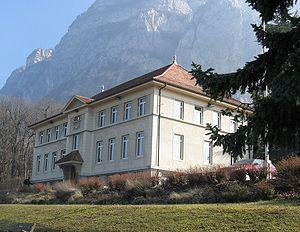
L'Église adventiste du septième jour est une « dénomination » chrétienne née d'un mouvement de « réveil ».
Le système d’éducation de l’Église adventiste du septième jour est le système d’éducation chrétienne le plus important dans le monde après celui de l’Église catholique, avec plus de 1,5 million d’étudiants, 80 000 enseignants, environ 120 centres universitaires, 7 600 écoles secondaires et primaires, opérant dans plus de 150 pays, dûment accrédités par les ministères de l'éducation des pays concernés. Ce système holistique d’éducation démarra au cours des années 1870, mais la première école adventiste fut fondée en 1853. « Le développement des facultés physique, mentale, sociale et spirituelle, la croissance intellectuelle, et le service de l’humanité, sont les valeurs principales des aspects essentiels de la philosophie adventiste de l’éducation ».
Le campus adventiste du Salève est un établissement privé d'enseignement supérieur de l'Église adventiste du septième jour, situé à Collonges-sous-Salève, une commune française de la Haute-Savoie. Il se trouve sur un flanc au pied du Salève, sur le versant qui fait face à Genève, distante de sept kilomètres.